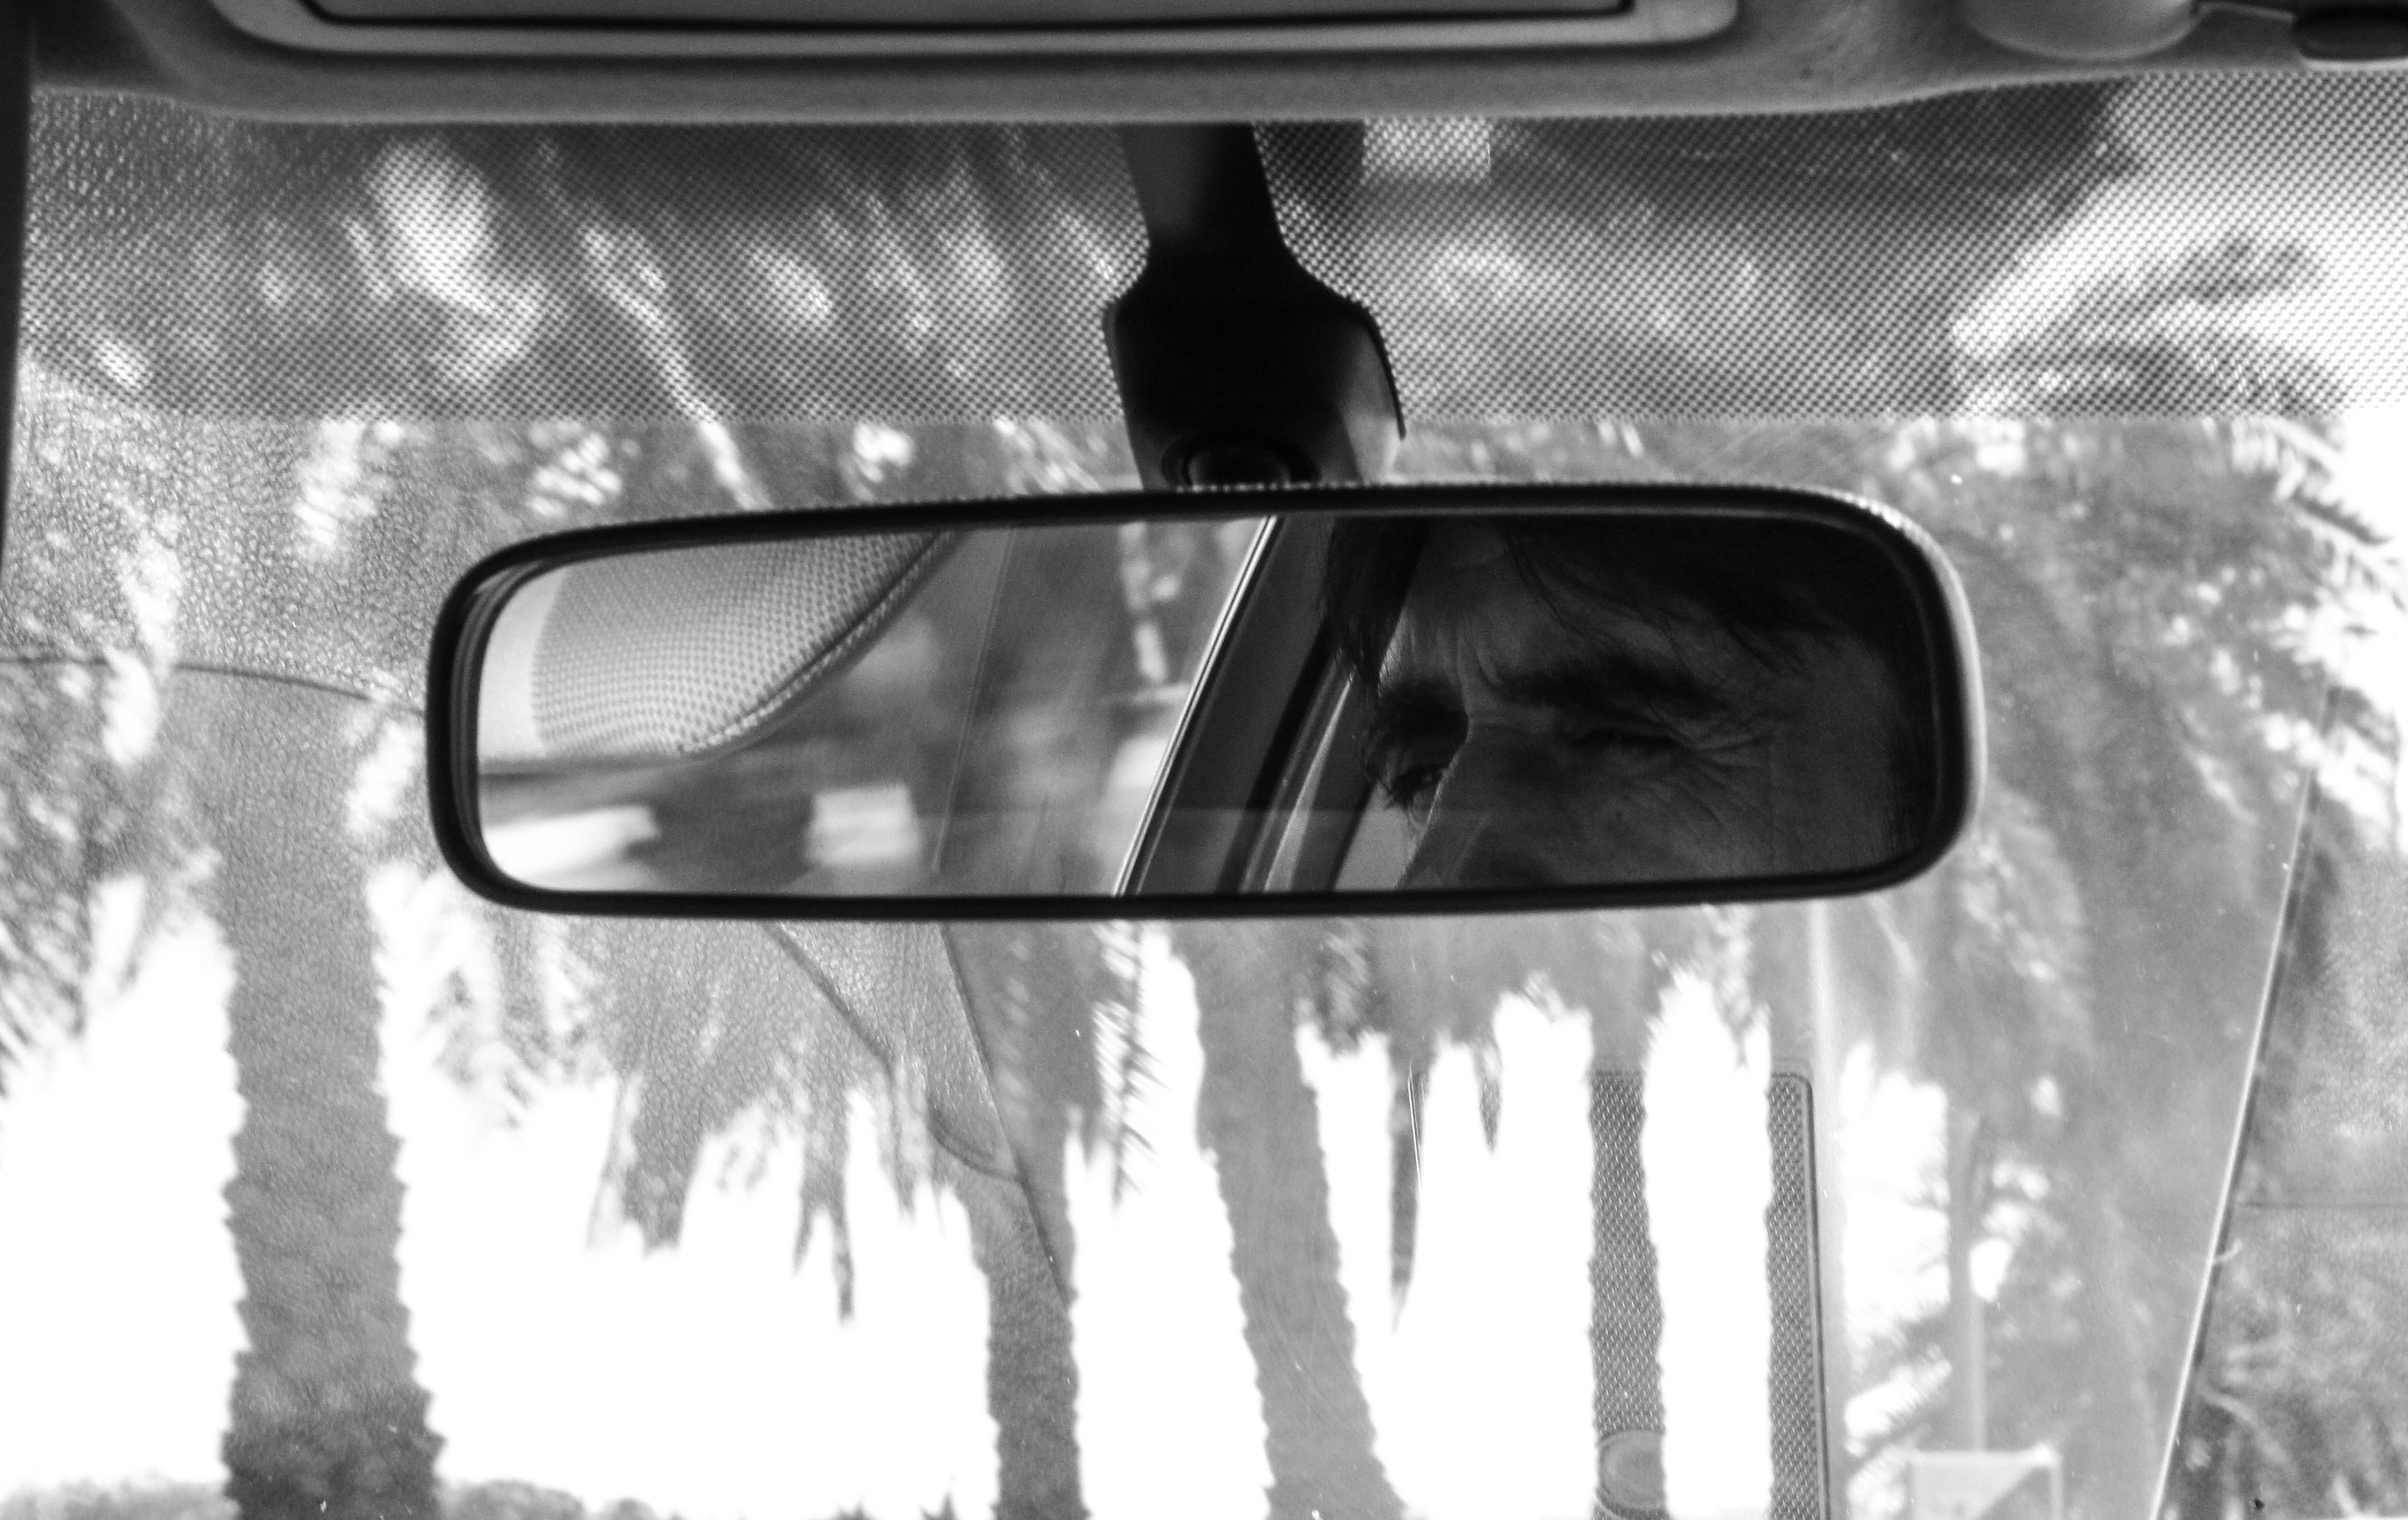
light, black and white, white, window, glass, view, taxi, reflection, auto, black, monochrome, bumper, rear view mirror, eyes, driver, rear mirror, monochrome photography, inside mirror, automotive exterior, automotive mirror, prudence, autofahfren